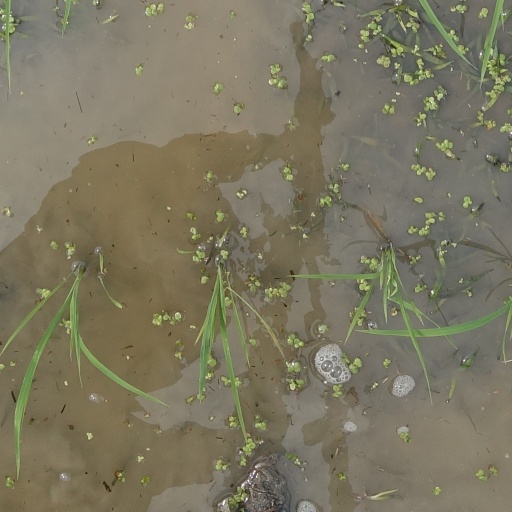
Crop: rice